Mad TV

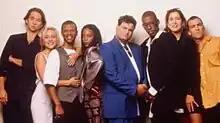
The inaugural 1995 cast of "Mad TV", from left to right: David Herman, Nicole Sullivan, Phil LaMarr, Debra Wilson, Artie Lange, Orlando Jones, Mary Scheer, and Bryan Callen

William Gaines, who owned EC Comics and published the American humor magazine "Mad" from 1950 until his death in 1992, refused to sell the rights to the magazine as he disliked television. In 1995, three years after Gaines's death, EC Comics sold the rights to "Mad" to record producer Quincy Jones and TV producer David Salzman. The two launched "Mad TV" through their joint venture, QDE.